Alibaba Ara Dozen Dongalu

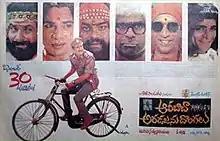
Theatrical release poster

Alibaba Ara Dozen Dongalu is a 1993 Indian Telugu-language comedy film written and directed by E. V. V. Satyanarayana starring Rajendra Prasad, Ravali, and Srikanya, with music composed by Vidyasagar. The film was released on 31 December 1993 and was a box office success. It received positive critical acclaim.